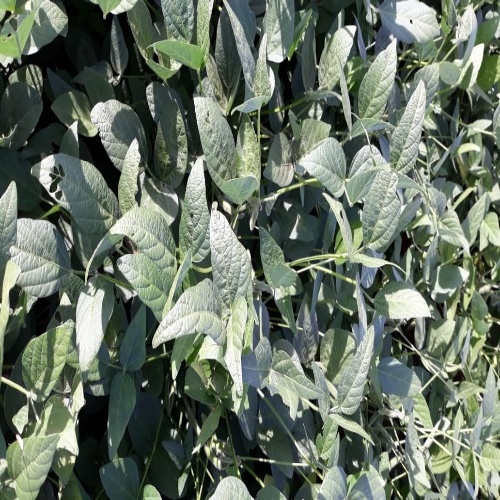
Label: Caterpillar